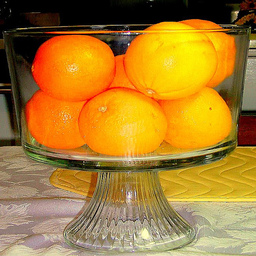
Label: Orange